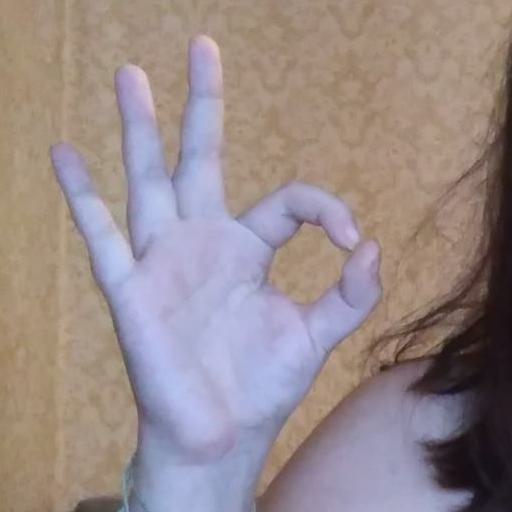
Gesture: ok